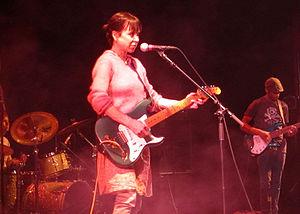
Throwing Muses [ˈθɹoʊɪŋ mjuːzɪz] est un groupe de rock alternatif et post-punk américain, originaire de Newport, dans le Rhode Island. Le groupe est formé en 1981 par Kristin Hersh et enregistrera intensivement jusqu'en 1997, moment où ses membres partiront sur des projets parallèles. Formé à l'origine de deux chanteuses, Kristin Hersh et Tanya Donelly, lesquelles écrivent les chansons du groupe, les Throwing Muses sont connus pour leurs changements de tempos, leurs structures de chansons peu orthodoxes, et leurs textes à la fois poétiques et surréalistes.